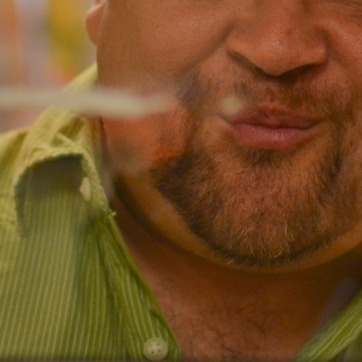
Material: hair